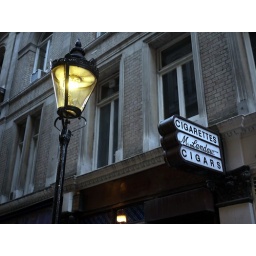
Actual, working gas lamps in the street near Picadilly, London.